Common rudd

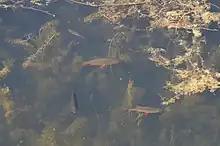
Large rudd in a natural setting

Rudd prefer clear waters rich in plants. They also feed on aquatic vegetation when the temperature exceeds 18 °C. They hunt for living prey in the upper levels. They prefer mesotrophic waters, while the roach is sometimes found together with the perch in waters that are nutrient poor. Rudd appear to prefer non-acidic water.